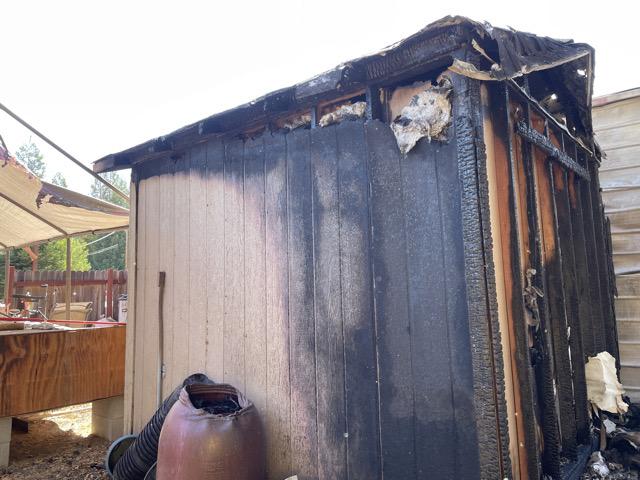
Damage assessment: destroyed